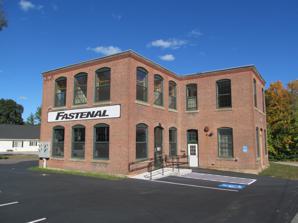
Building: Dani and Soldani Cabinet Makers and Wood Workers Factory
Country: United States of America
Year built: 1914
United States historic place Dani and Soldani Cabinet Makers and Wood Workers Factory U.S. National Register of Historic Places Dani and Soldani Cabinet Makers and Wood Workers Factory Show map of Massachusetts Show map of the United States Location 484 Worcester St., Southbridge, Massachusetts Coordinates 42°5′26″N 72°1′22″W / 42.09056°N 72.02278°W / 42.09056; -72.02278 Built 1914 Architectural style Brick industrial MPS Southbridge MRA NRHP reference No. 89000529 Added to NRHP June 22, 1989 The Dani and Soldani Cabinet Makers and Wood Workers Factory is a historic factory building at 484 Worcester Street in Southbridge, Massachusetts .  Built in 1914, it is a good example of a small early-20th century factory, and is important for its association with both the locally significant optical industry, and its history of Italian immigration.  The building was listed on the National Register of Historic Places in 1989. Description and history The former Dani and Soldani Cabinet Makers and Wood Workers Factory is located north of downtown Southbridge, at the northeast corner of Worcester Street ( Massachusetts Route 169 ) and Vinton Street.  It is a modest T-shaped brick structure, two stories in height and covered by a flat roof.  Doors and windows are set in segmented-arch openings, and windows have concrete sills.  The principal adornment of the exterior is a band of brick corbelling at the roofline. The building was built about 1914 for the Optical Lens Company, a short-lived business apparently seeking to capitalize on the success of the nearby American Optical Company.  In 1926 the building was purchased by Eugenio Dani and Giovanni Soldani, Italian immigrants who had started a cabinet-making business at their home on Elm Street in 1912.  Their workshop was the first major Italian-originated business in Southbridge. They also make chairs, table, cabinets and tool handles. It continues to be used for light industrial manufacturing. See also National Register of Historic Places listings in Southbridge, Massachusetts National Register of Historic Places listings in Worcester County, Massachusetts References